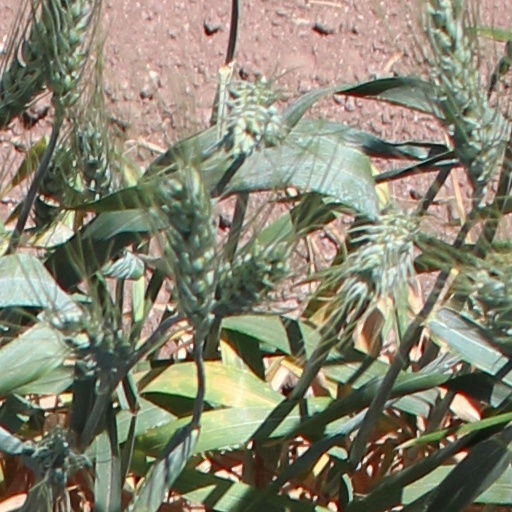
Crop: wheat